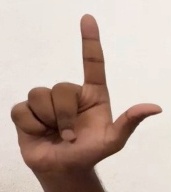
ASL sign: L